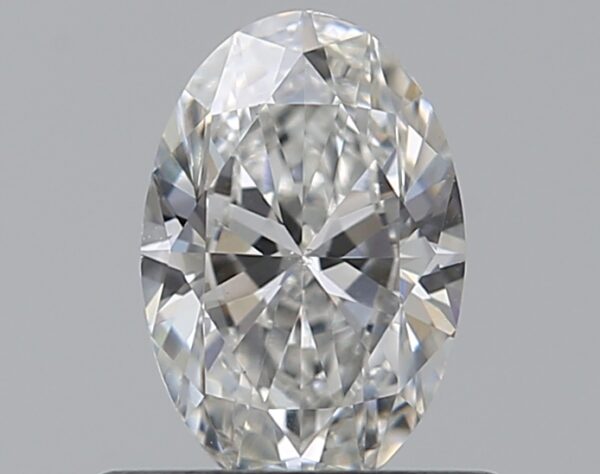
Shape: oval
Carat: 0.5
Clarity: VS2
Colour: G
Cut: EX
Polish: VG
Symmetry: VG
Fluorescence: M
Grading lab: GIA
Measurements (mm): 6.52 x 4.33 x 2.64